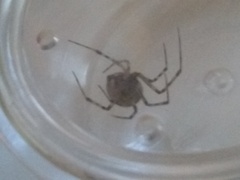
Species: Parasteatoda_tepidariorum